Donnaleigh Bailey

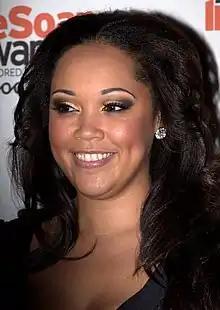
Bailey at the "Inside Soap" Awards in 2010

Donnaleigh Bailey (born 17 January 1983) is an English actress, known for portraying the role of Michelle Corrigan in the BBC soap opera "Doctors". For her role as Michelle, she received two nominations for the British Soap Award for Best Actress. Since 2017, she has played the part of Jess Heywood in the ITV soap opera "Coronation Street".